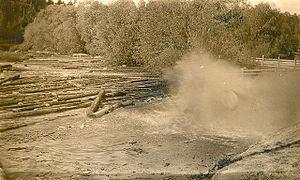
Un bassin à grumes ou bassin de rondins, est en Amérique du Nord, un petit bassin naturel, un étang, ou un réservoir, utilisé pour stocker des rondins de bois ou grumes, en attente d'être débités dans une scierie. Certains étangs de moulins hydrauliques ont servi à cette fin; dans les scieries fonctionnant à la vapeur, qui n'exigeaient pas la hauteur de chute nécessaire à un moulin hydraulique, des étangs étaient aménagés pour le transport des grumes près de l'usine. Les balkengaten des zaagmolen néerlandais avaient la même fonction.